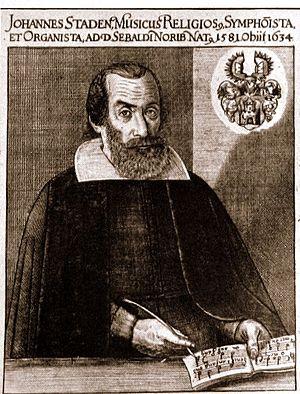
Johann Staden est un organiste baroque et compositeur allemand. Il est surtout connu pour être le fondateur de l'école dite de Nuremberg.